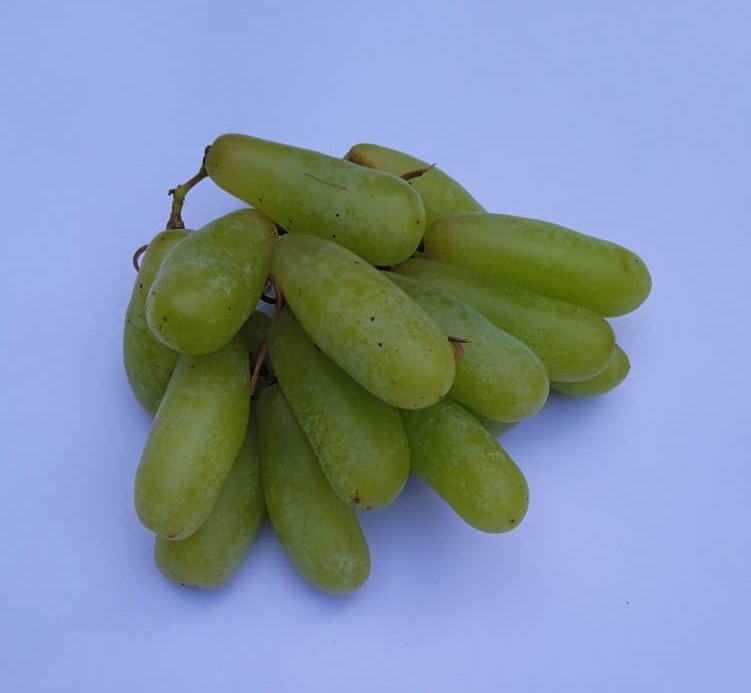
Fruit: grape
Condition: fresh